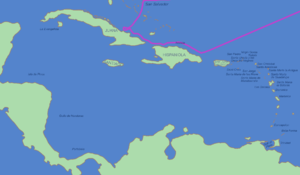
Cuba, en forme longue la république de Cuba, est un État insulaire des Caraïbes formé de l'île de Cuba, de l'île de la Jeunesse et de 4 095 cayes et Îlots. Il est situé à l'ouest des grandes Antilles, à la confluence de la mer des Caraïbes, du golfe du Mexique et de l'océan Atlantique ; au nord-est des Îles Caïmans ; au nord-nord-ouest de la Jamaïque ; à l'est du Mexique ; au sud-sud-est de la péninsule de Floride ; au sud-ouest des Bahamas ; à l'ouest d'Haïti et des îles Turques-et-Caïques.
L’histoire de Cuba n'est connue de façon assez précise qu'à partir du début de la colonisation espagnole. Dans l'état actuel de nos connaissances, elle ne commence réellement qu'avec l'arrivée, le 27 octobre 1492, de Christophe Colomb, qui aperçoit l'île de Cuba et y débarque lors de son premier voyage et la revendique au nom de l'Espagne. Avant cela on parle de l'ère précolombienne. Cuba, la plus grande des îles des Caraïbes, est alors peuplée par les Taïnos et Ciboneys : elle intègre par la suite l'empire espagnol, sous l'égide du gouverneur de La Havane. En 1762 la ville est brièvement occupée par les Britanniques avant d'être échangée contre la Floride lors de la guerre de Sept Ans. Une série de rébellions, au XIXᵉ siècle manque de renverser le pouvoir colonial espagnol, mais accroît les tensions entre l'Espagne et les États-Unis, ce qui aboutit à la guerre hispano-américaine et conduit finalement à l'indépendance de Cuba en 1902.